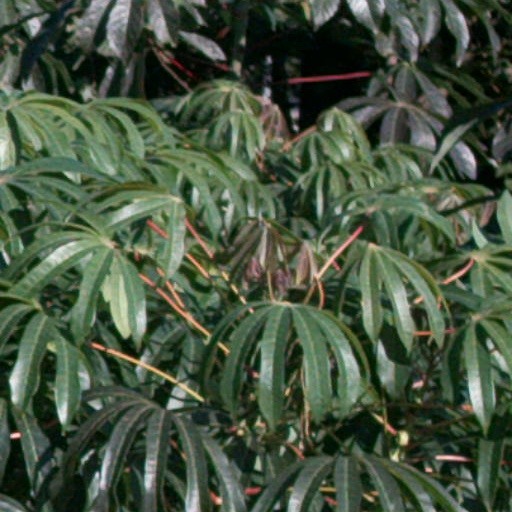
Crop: cassava